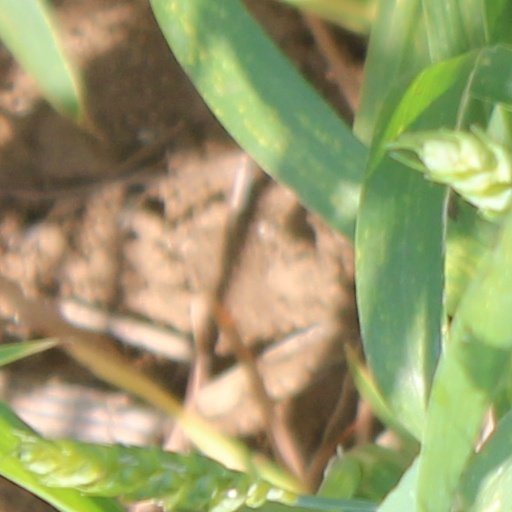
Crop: wheat